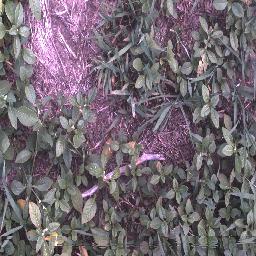
Label: negative